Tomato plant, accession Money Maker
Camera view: horizontal (90 deg, fisheye); turntable rotation: 330 degrees
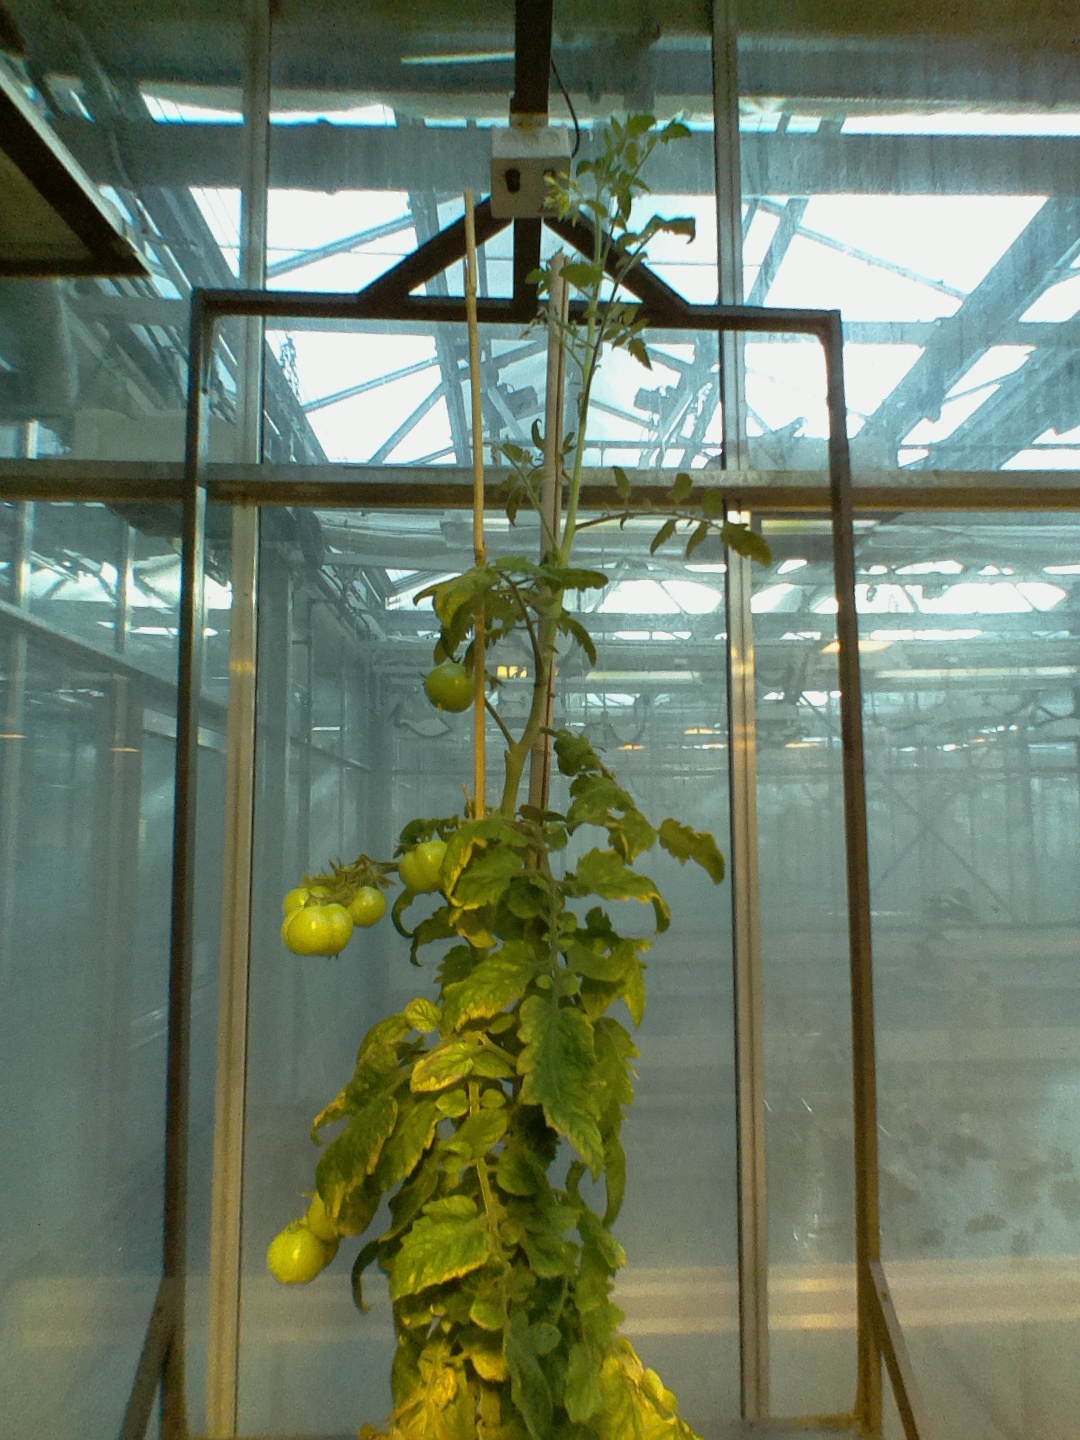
BBCH growth stage 76: 60%-70% of final fruit size